Pork loin

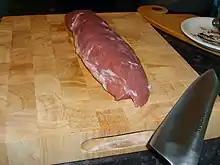
Boneless pork loin

Pork loin is a cut of meat from a pig, created from the tissue along the dorsal side of the rib cage.